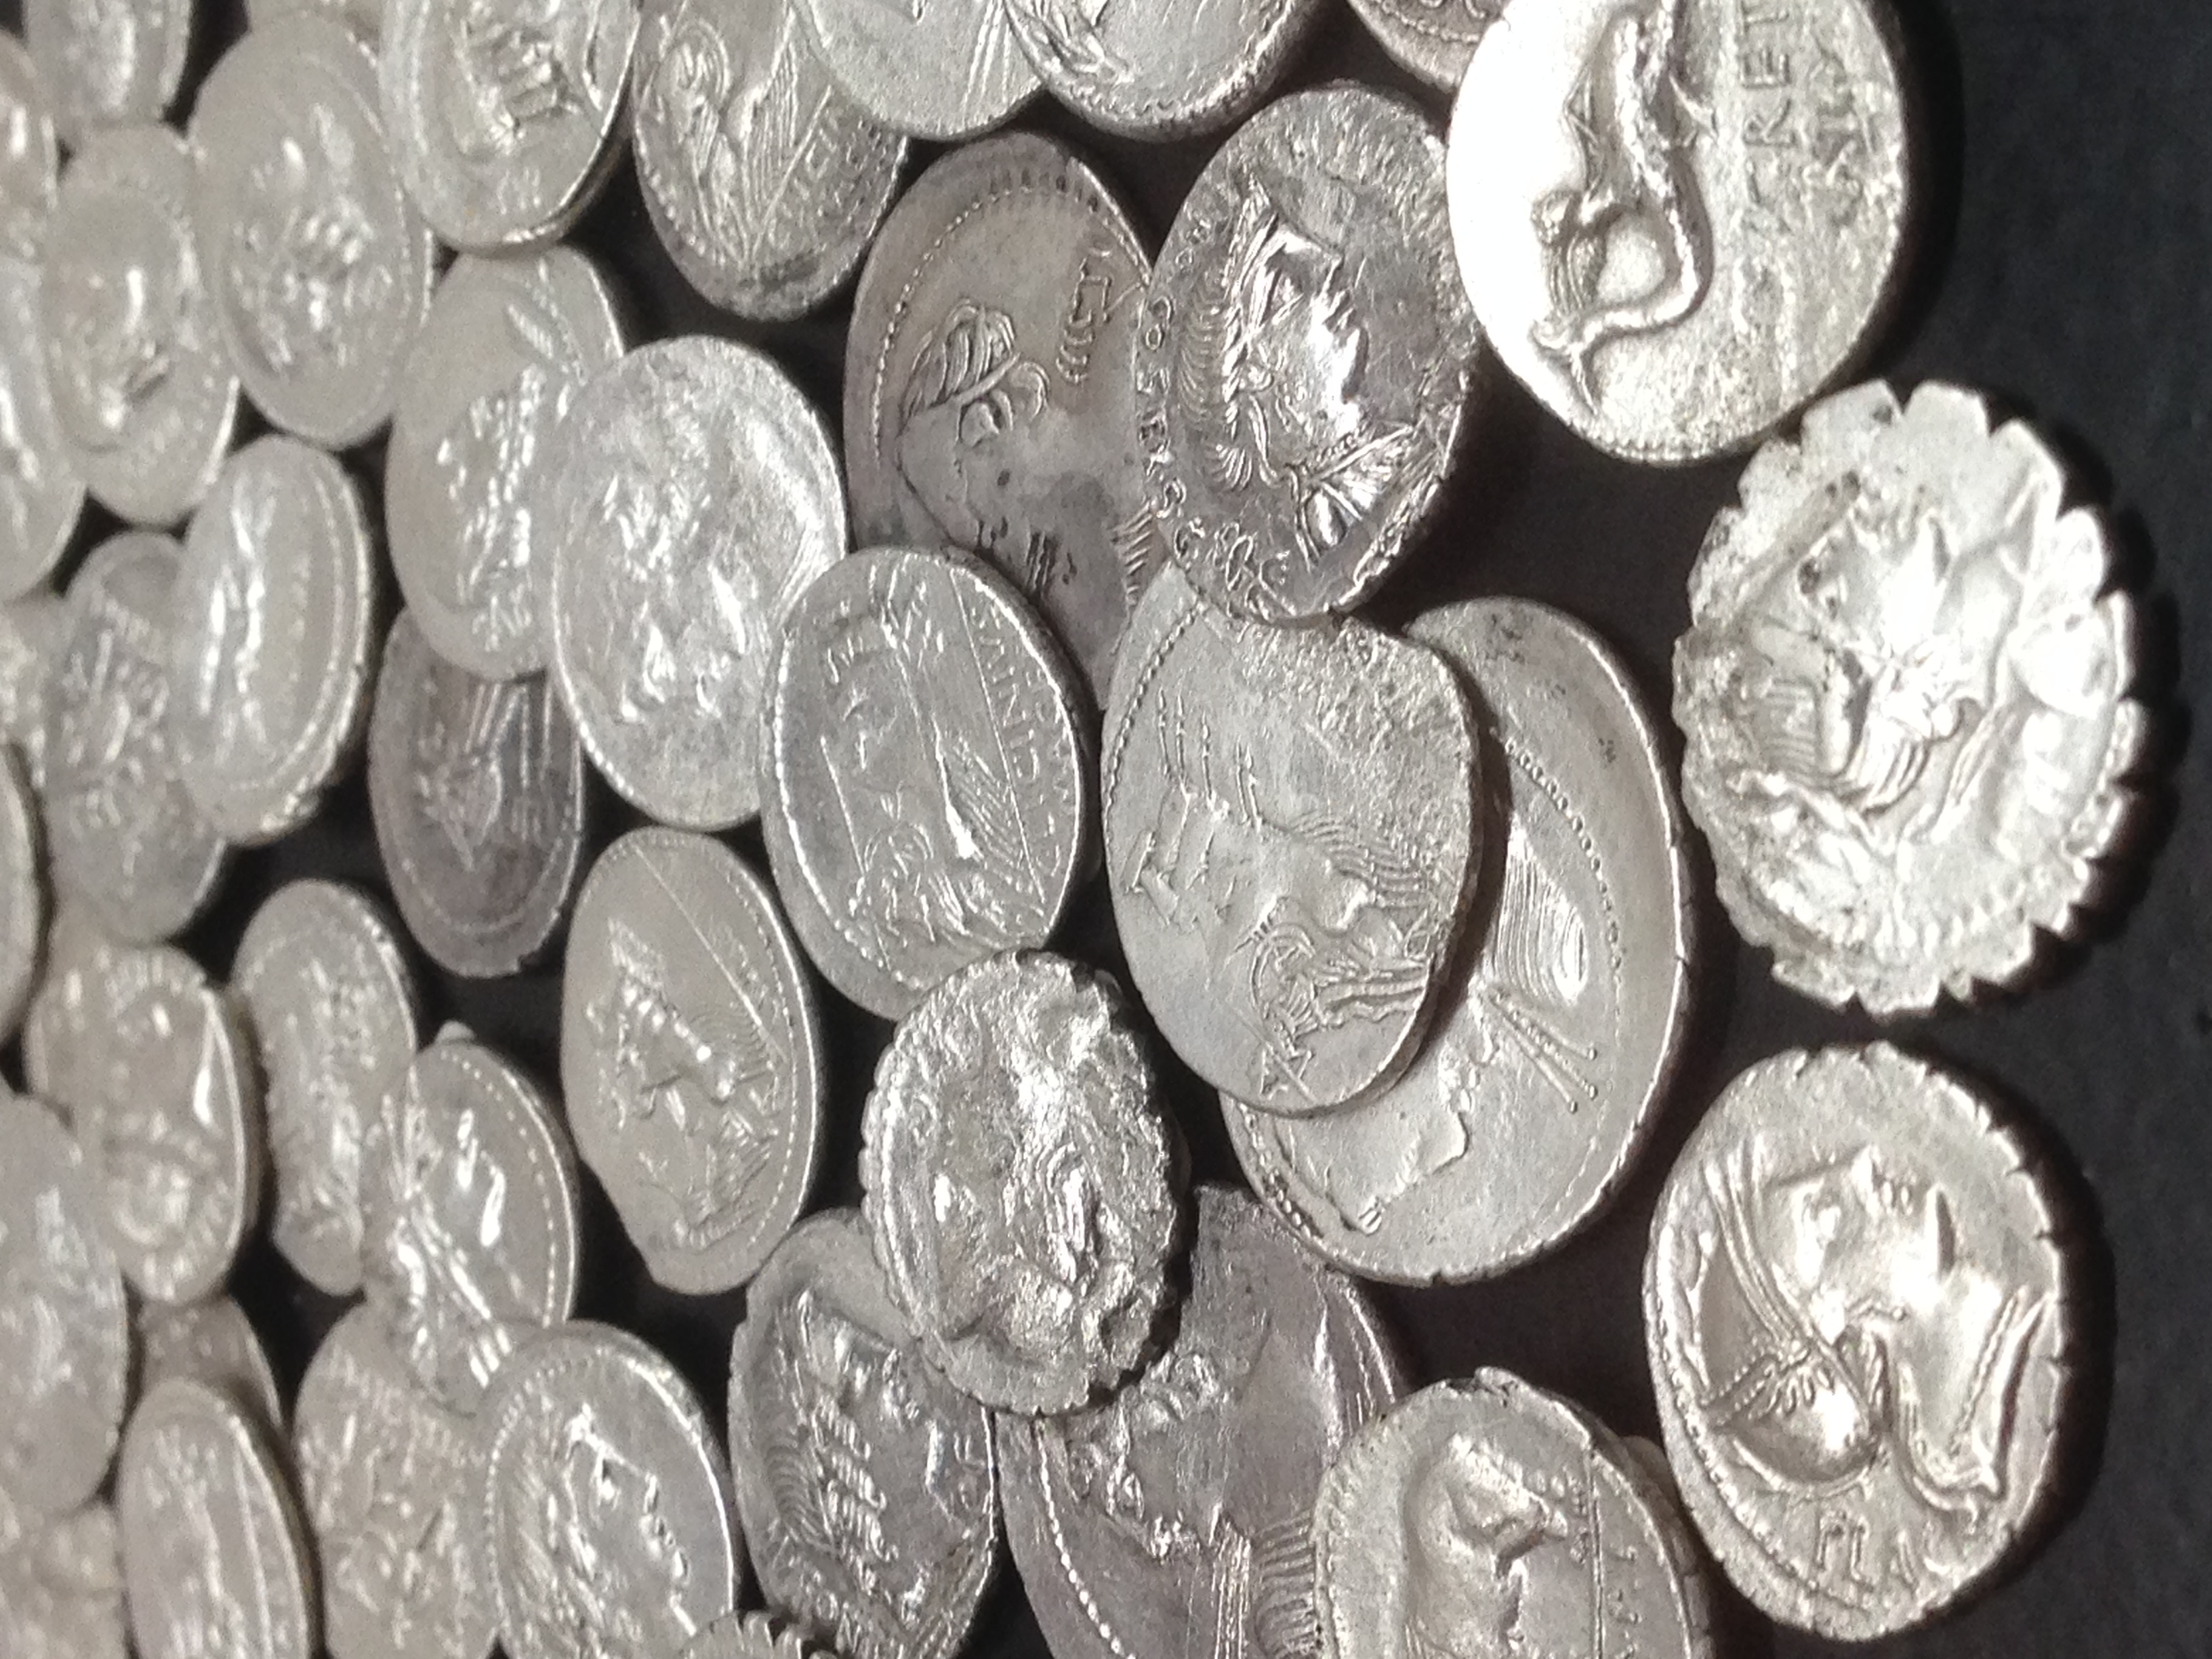
denari, roman, greece, history, catalunya, spain, money, currency, coin, silver, metal, black and white